Guilherme d'Oliveira Martins

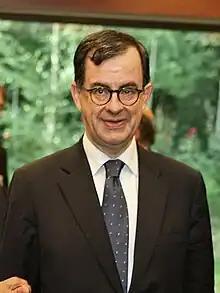
Guilherme d'Oliveira Martins

Guilherme Valdemar Pereira de Oliveira Martins (Lisbon, 23 September 1952) is a Portuguese lawyer and politician. His great-great-great uncle was Joaquim Pedro de Oliveira Martins.